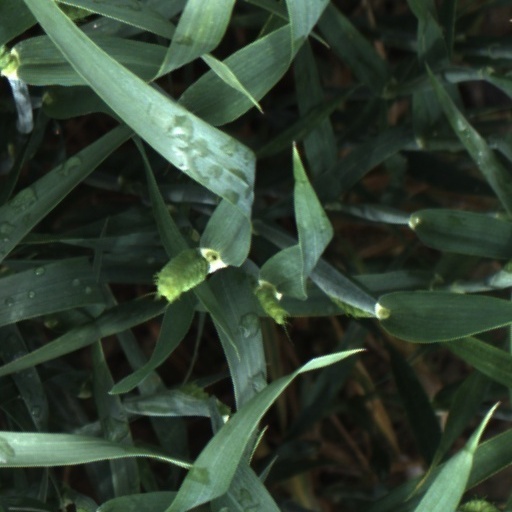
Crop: wheat